New Holland (Australia)

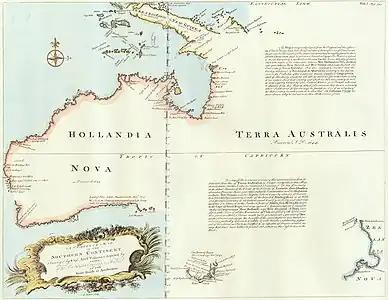
1744 chart of "Hollandia Nova – Terra Australis" by Emanuel Bowen

On 19 April 1770, during his first voyage of discovery, James Cook became the first recorded European to sight the eastern coast of Australia near Point Hicks, modern Victoria. He sailed north along the coast as far as Cape York where, on 22 August 1770, he claimed "this eastern coast of New Holland" for Great Britain. Cook first named the land "New Wales", but revised it to "New South Wales". With the establishment of a settlement at Sydney in 1788, Britain solidified its claim to the eastern part of Australia, now officially called "New South Wales". In the commission to Governor Phillip the boundary was defined as the 135th meridian east longitude (135° east) (map from 25 April 1787), taking the line from Melchisédech Thévenot's chart, "Hollandia Nova—Terre Australe", published in "Relations de Divers Voyages Curieux" (Paris, 1663).